Alkmaar Packet

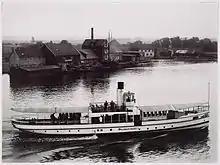
The "Alkmaar Packet 7" on the river Zaan, around 1915

While the company had a virtual monopoly on some lines, it faced fierce competition on others, mainly by other shipping companies operating (inland) steam liners. In 1902 some locals of the Zaan area established the "Zaandamsche Stoomvaart Maatschappij" because they were dissatisfied with price and performance of Alkmaar Packet. Later that year the "Zaandamsche" joined six other shipping companies to form Verschure & Co., which became a major competitor of AP, operating in mostly the same part of the Netherlands. The two shipping companies started a tariff war on AP's traditional route, which would last more than two decades.